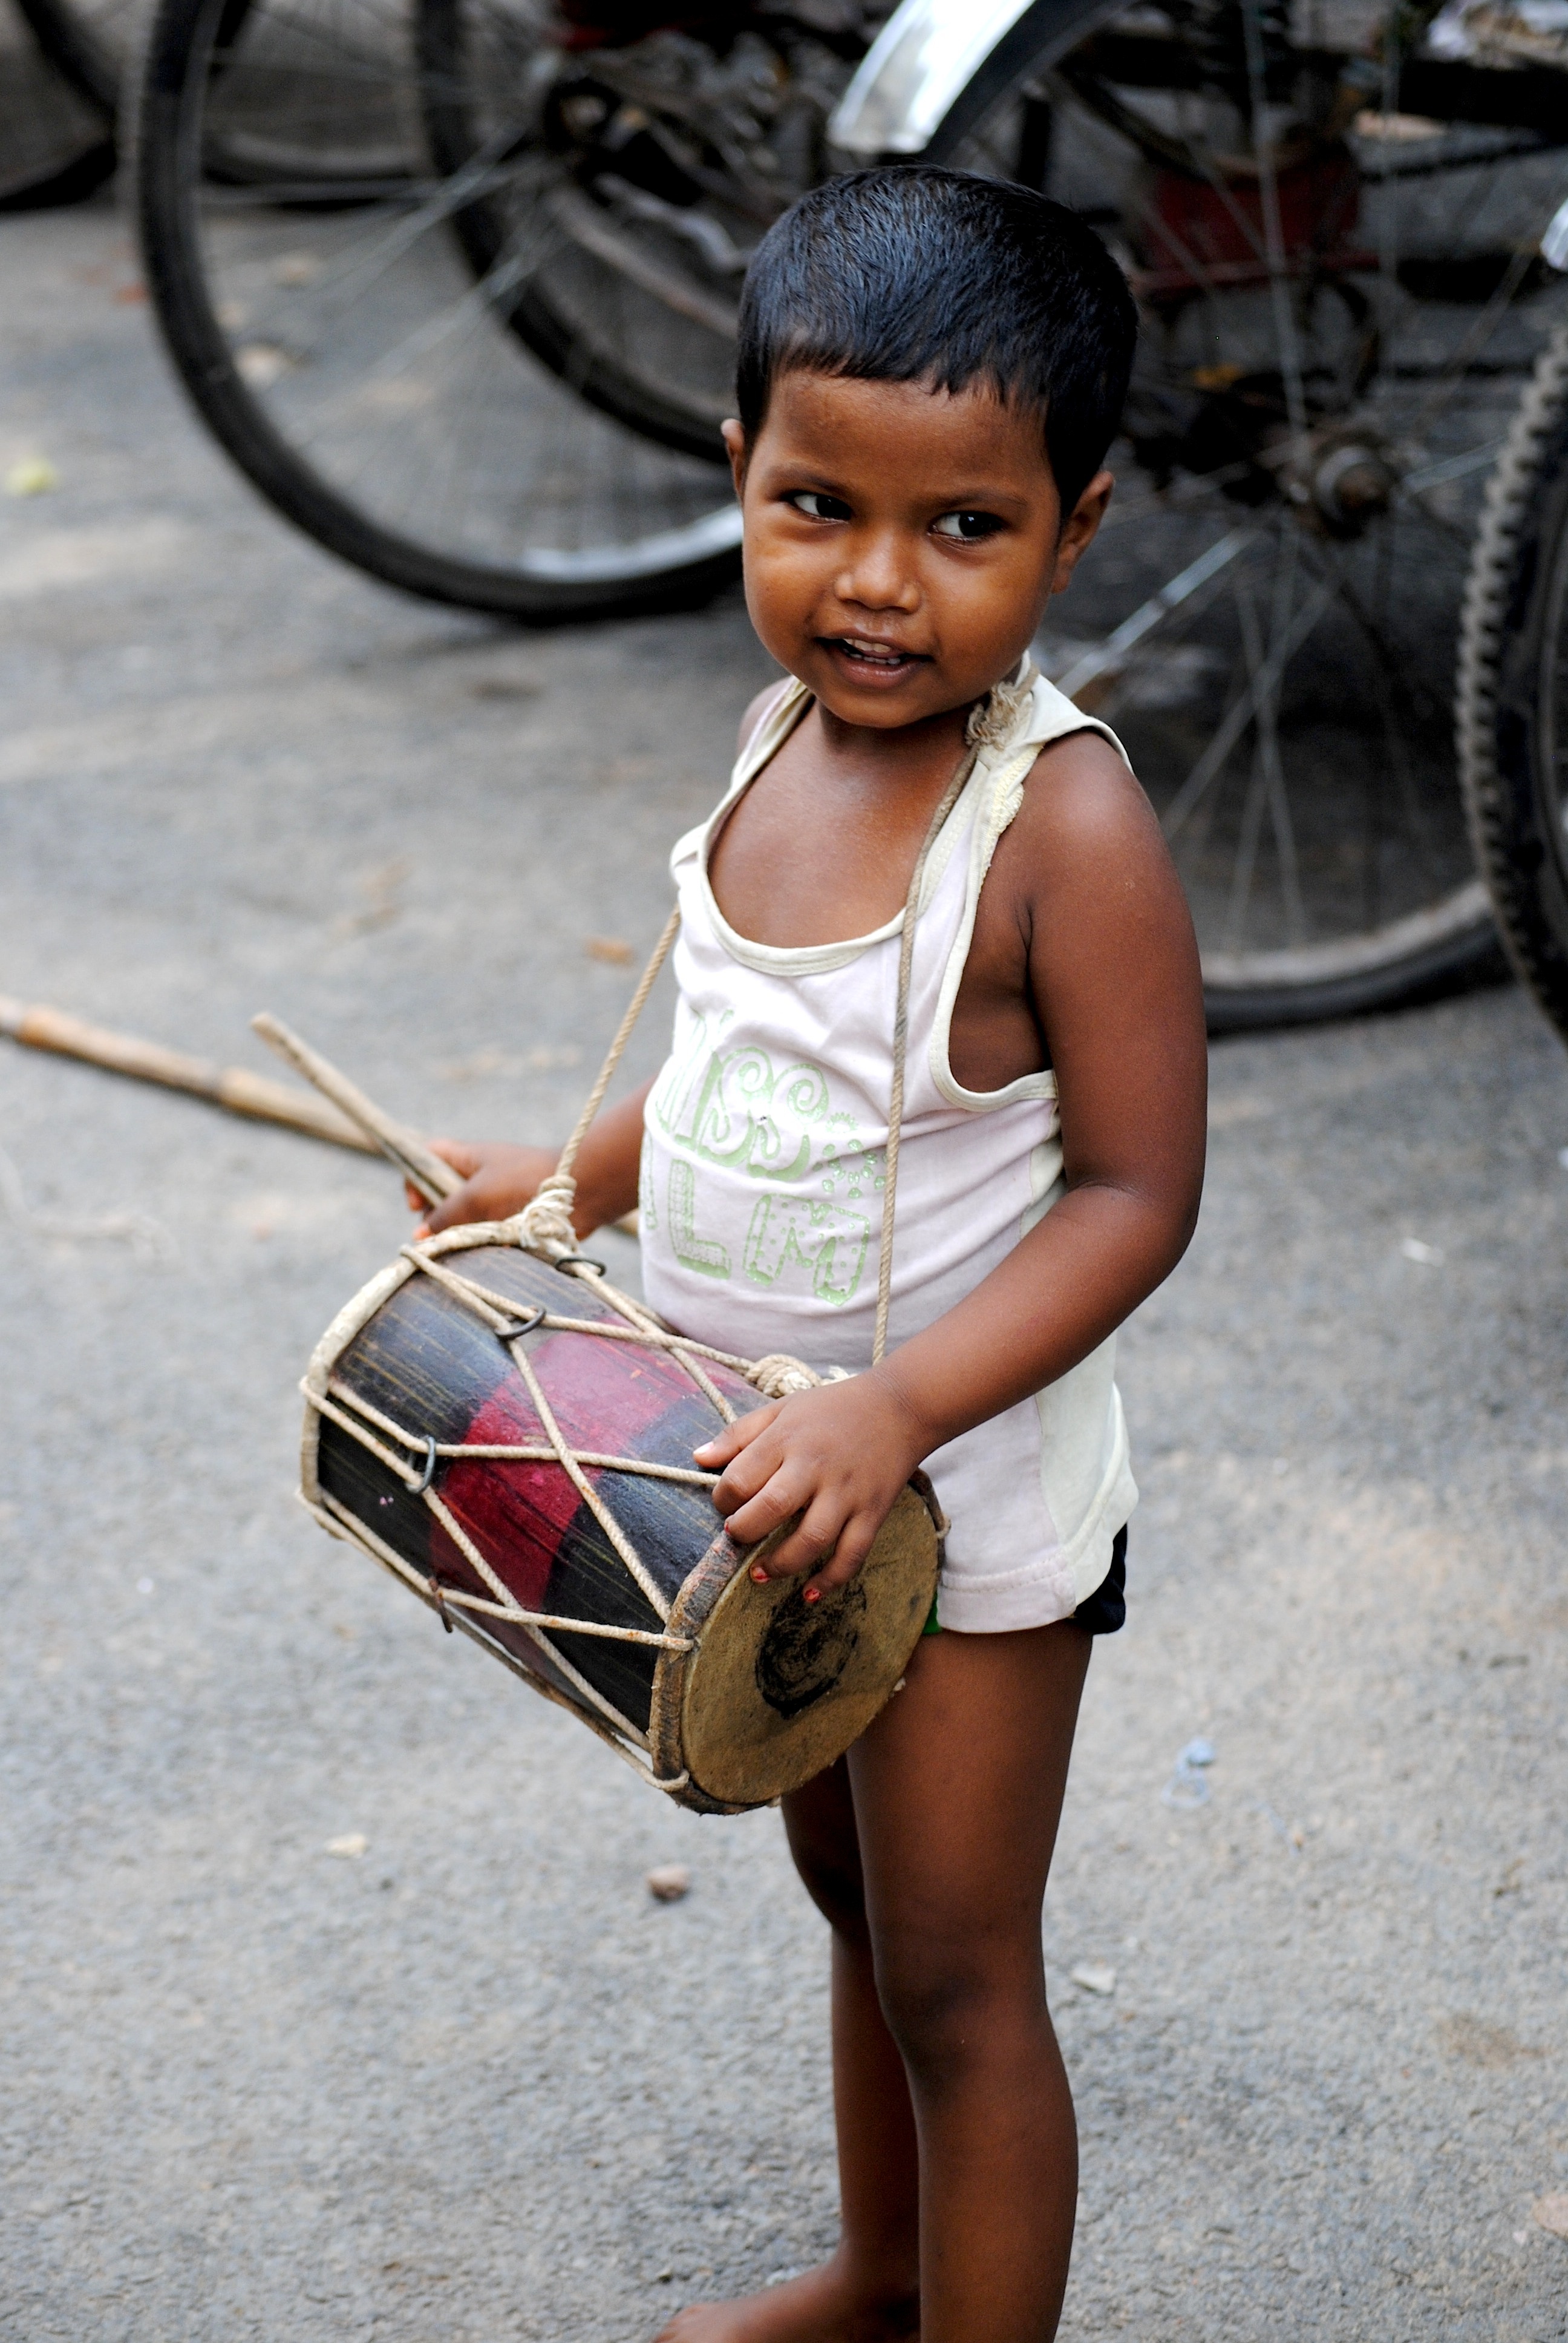
person, girl, model, spring, sitting, child, fashion, lady, toddler, beauty, photo shoot, human positions